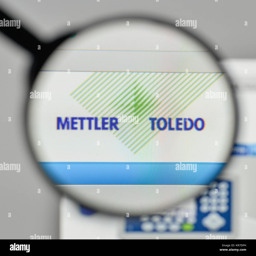
logo on the website homepage